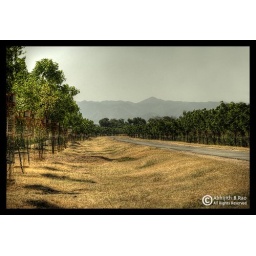
The grass knows to turn brown when the heat increases. We were headed towards the Aravallis range in the distance.